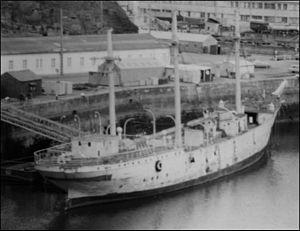
Le trois-mâts Duchesse Anne amarré en Penfeld dans le port de Brest
Le Duchesse Anne, ex-Grossherzogin Elisabeth est le plus grand voilier, et le dernier trois-mâts carré, conservé en France. Construit en 1901 par le chantier Johann C. Tecklenborg de Bremerhaven-Geestemünde selon les plans de Georg W. Claussen, il est considéré comme un chef-d’œuvre d’architecture navale, en raison notamment de la forme profilée de sa coque en acier et de l'équilibre général du navire, qui ménagent un espace habitable d'une grande capacité, tout en innovant en matière de sécurité.